Pavel Klinichev

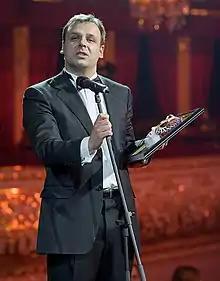
Pavel Klinichev in 2014

Klinichev was born in Moscow and graduated from its Conservatory in 2000. In 2001 he became the Bolshoi Theatre conductor and by 2002 became its music director. The same year he conducted dramatic opera of Marice Jarre called "Notre-Dame de Paris" which used choreography by Roland Petit. In 2006 he was a conductor Dmitri Shostakovich's "The Golden Age" and next year conducted "Le Corsaire" following by Cesare Pugni's "Esmeralda" in 2009 and Johann Sebastian Bach's "Passacaglia" in 2010. Besides international operas he also conducted national ones such as both Yekaterinburg based "The Tsar's Bride" and "Swan Lake" and "Romeo and Juliet" in Rostov-on-Don. Other national operas that were conducted by him included both Ruggero Leoncavallo's "Pagliacci" and "Eugene Onegin" of Tchaikovsky in Astrakhan.